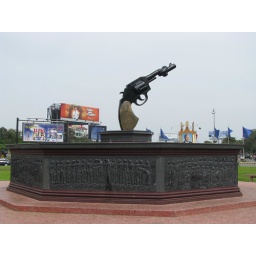
Een knoop in een pistool als monument voor het inleveren van de wapens na de oorlog in Cambodja.